Little Chef

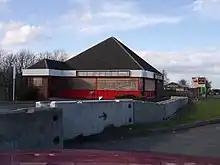
The former Leebotwood restaurant in Shropshire, pictured in 2006.

Little Chef outlets were opened at larger Trust House Forte service areas on motorways and trunk roads. In 1987, these service areas became known as Welcome Break after the acquisition of the smaller Welcome Break group of motorway service areas and the Happy Eater roadside restaurants, Little Chef's main rival at the time, in 1986, as part of the break-up of the Imperial Group.